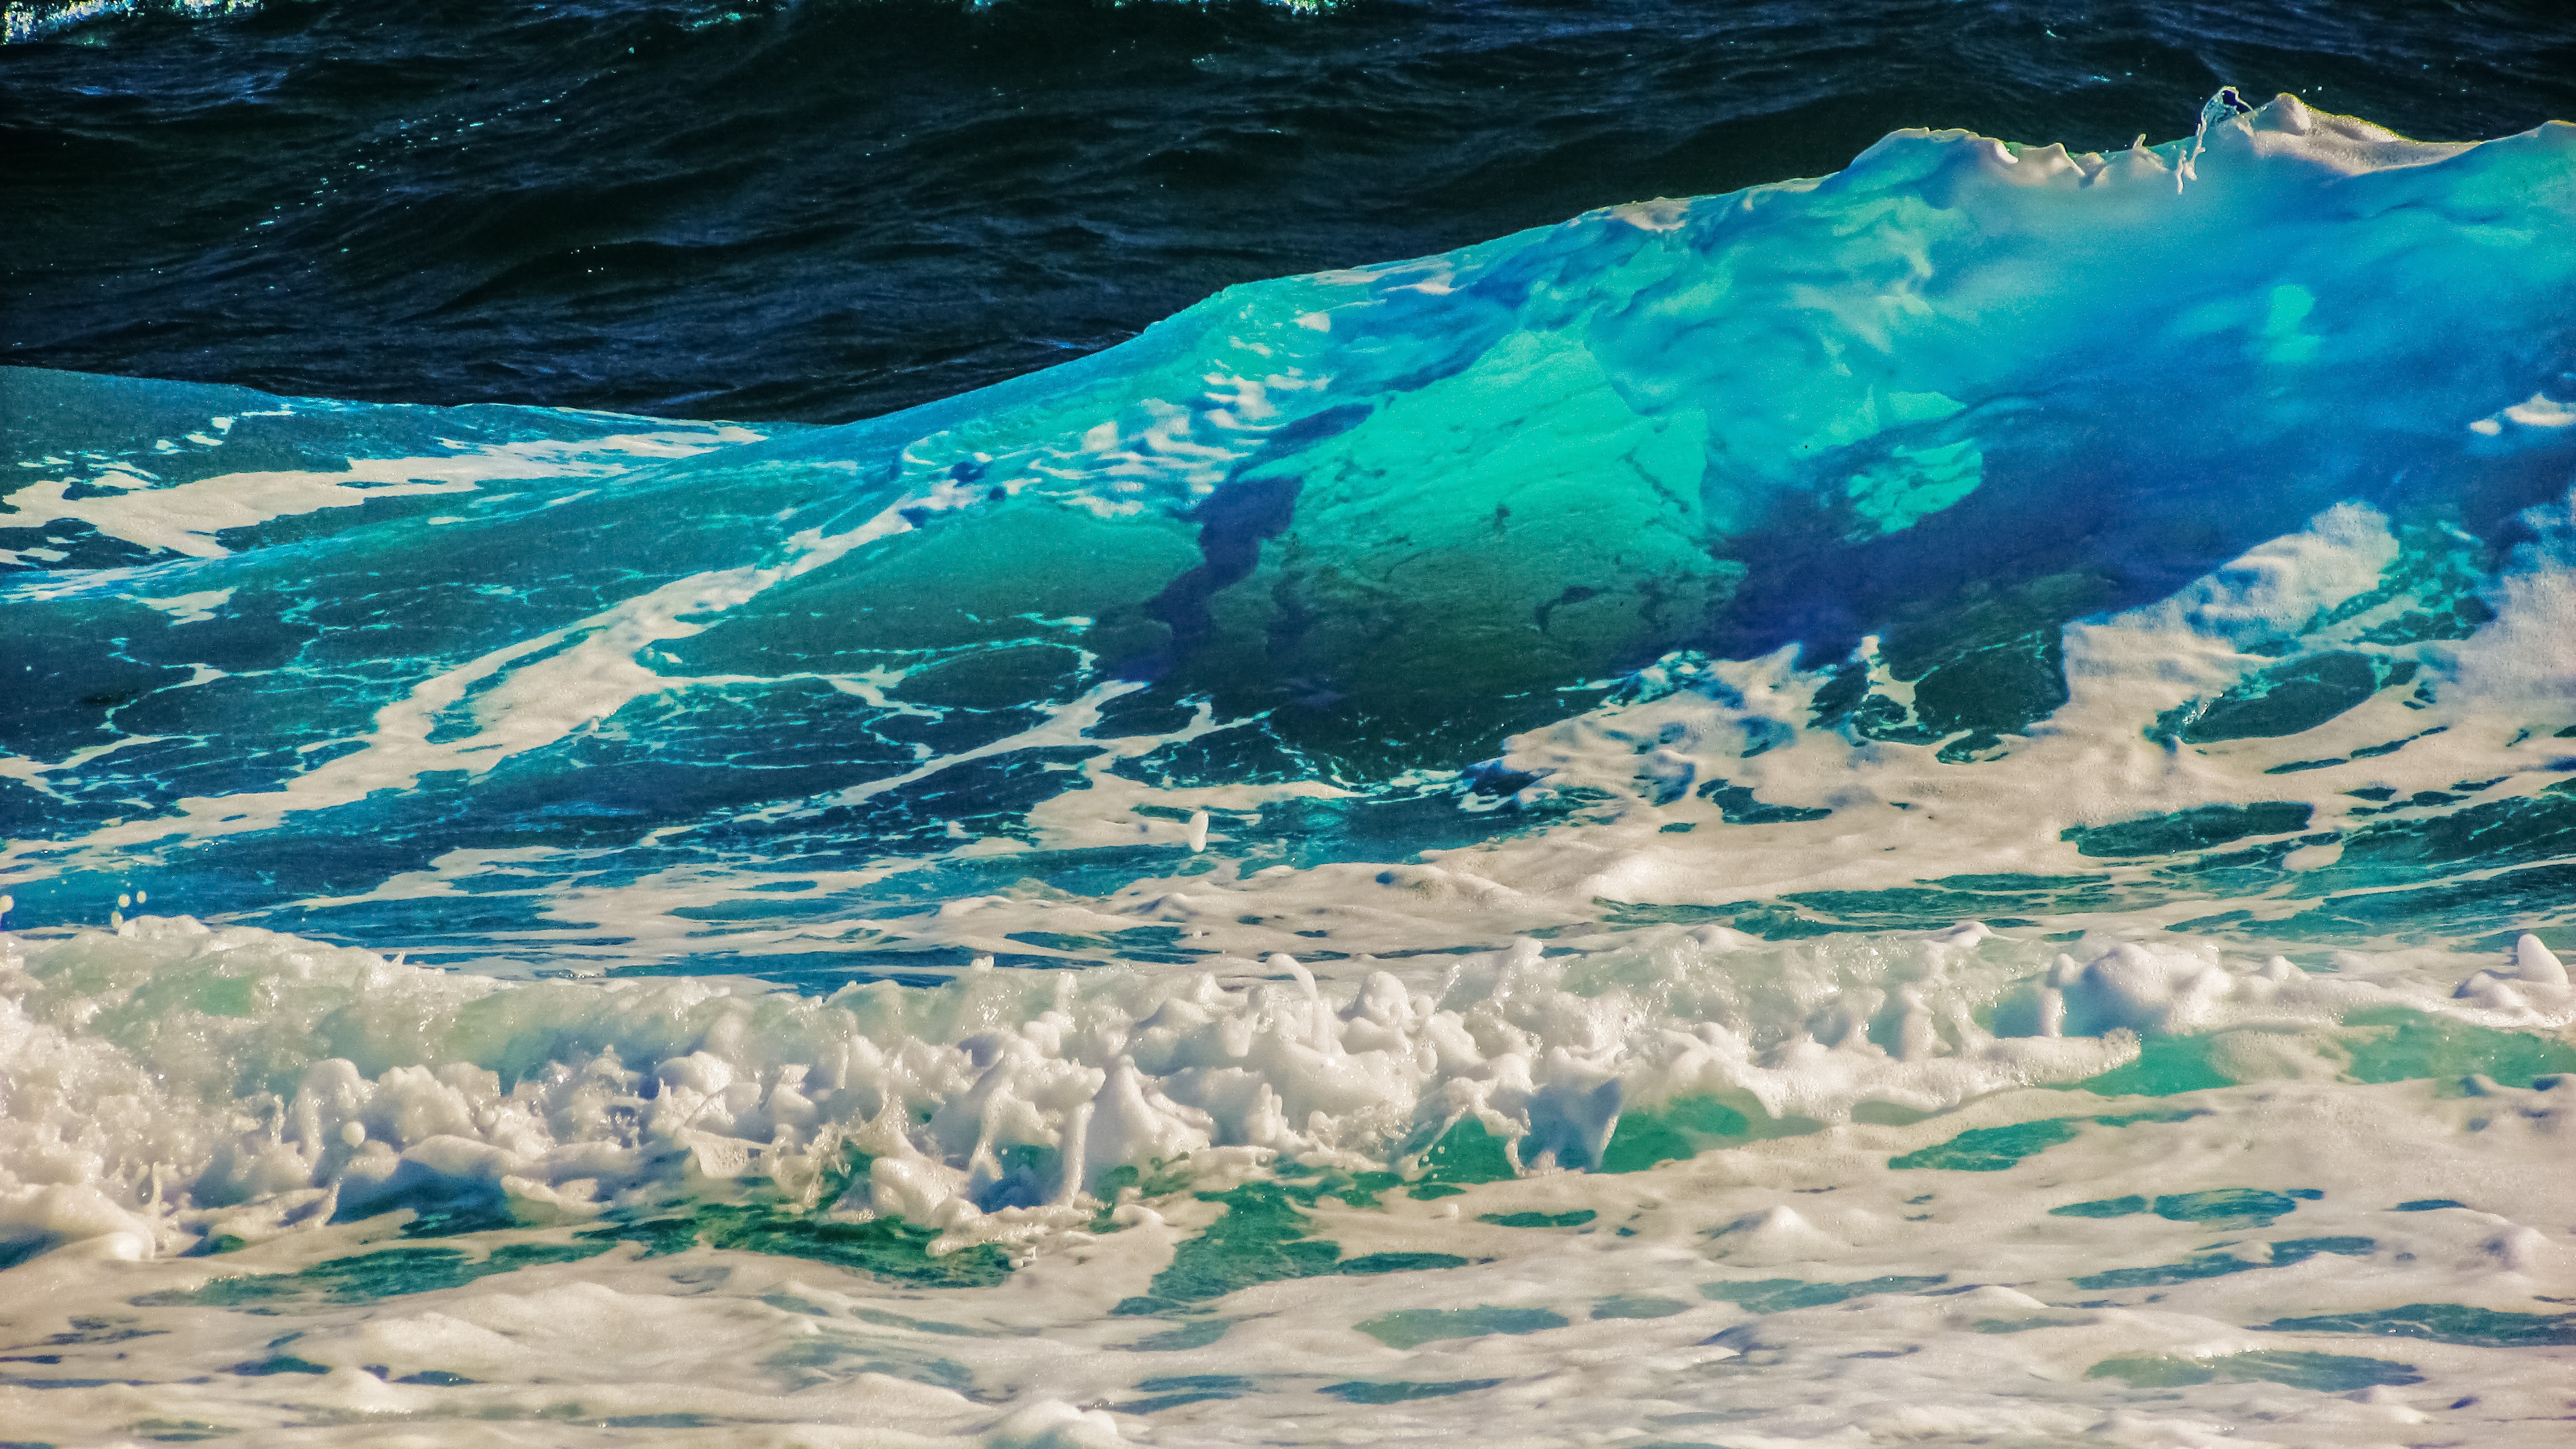
beach, sea, coast, nature, ocean, wave, foam, spray, lagoon, blue, arctic, energy, power, smashing, arctic ocean, wind wave